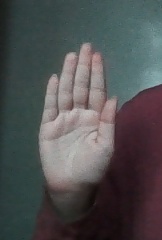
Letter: seen